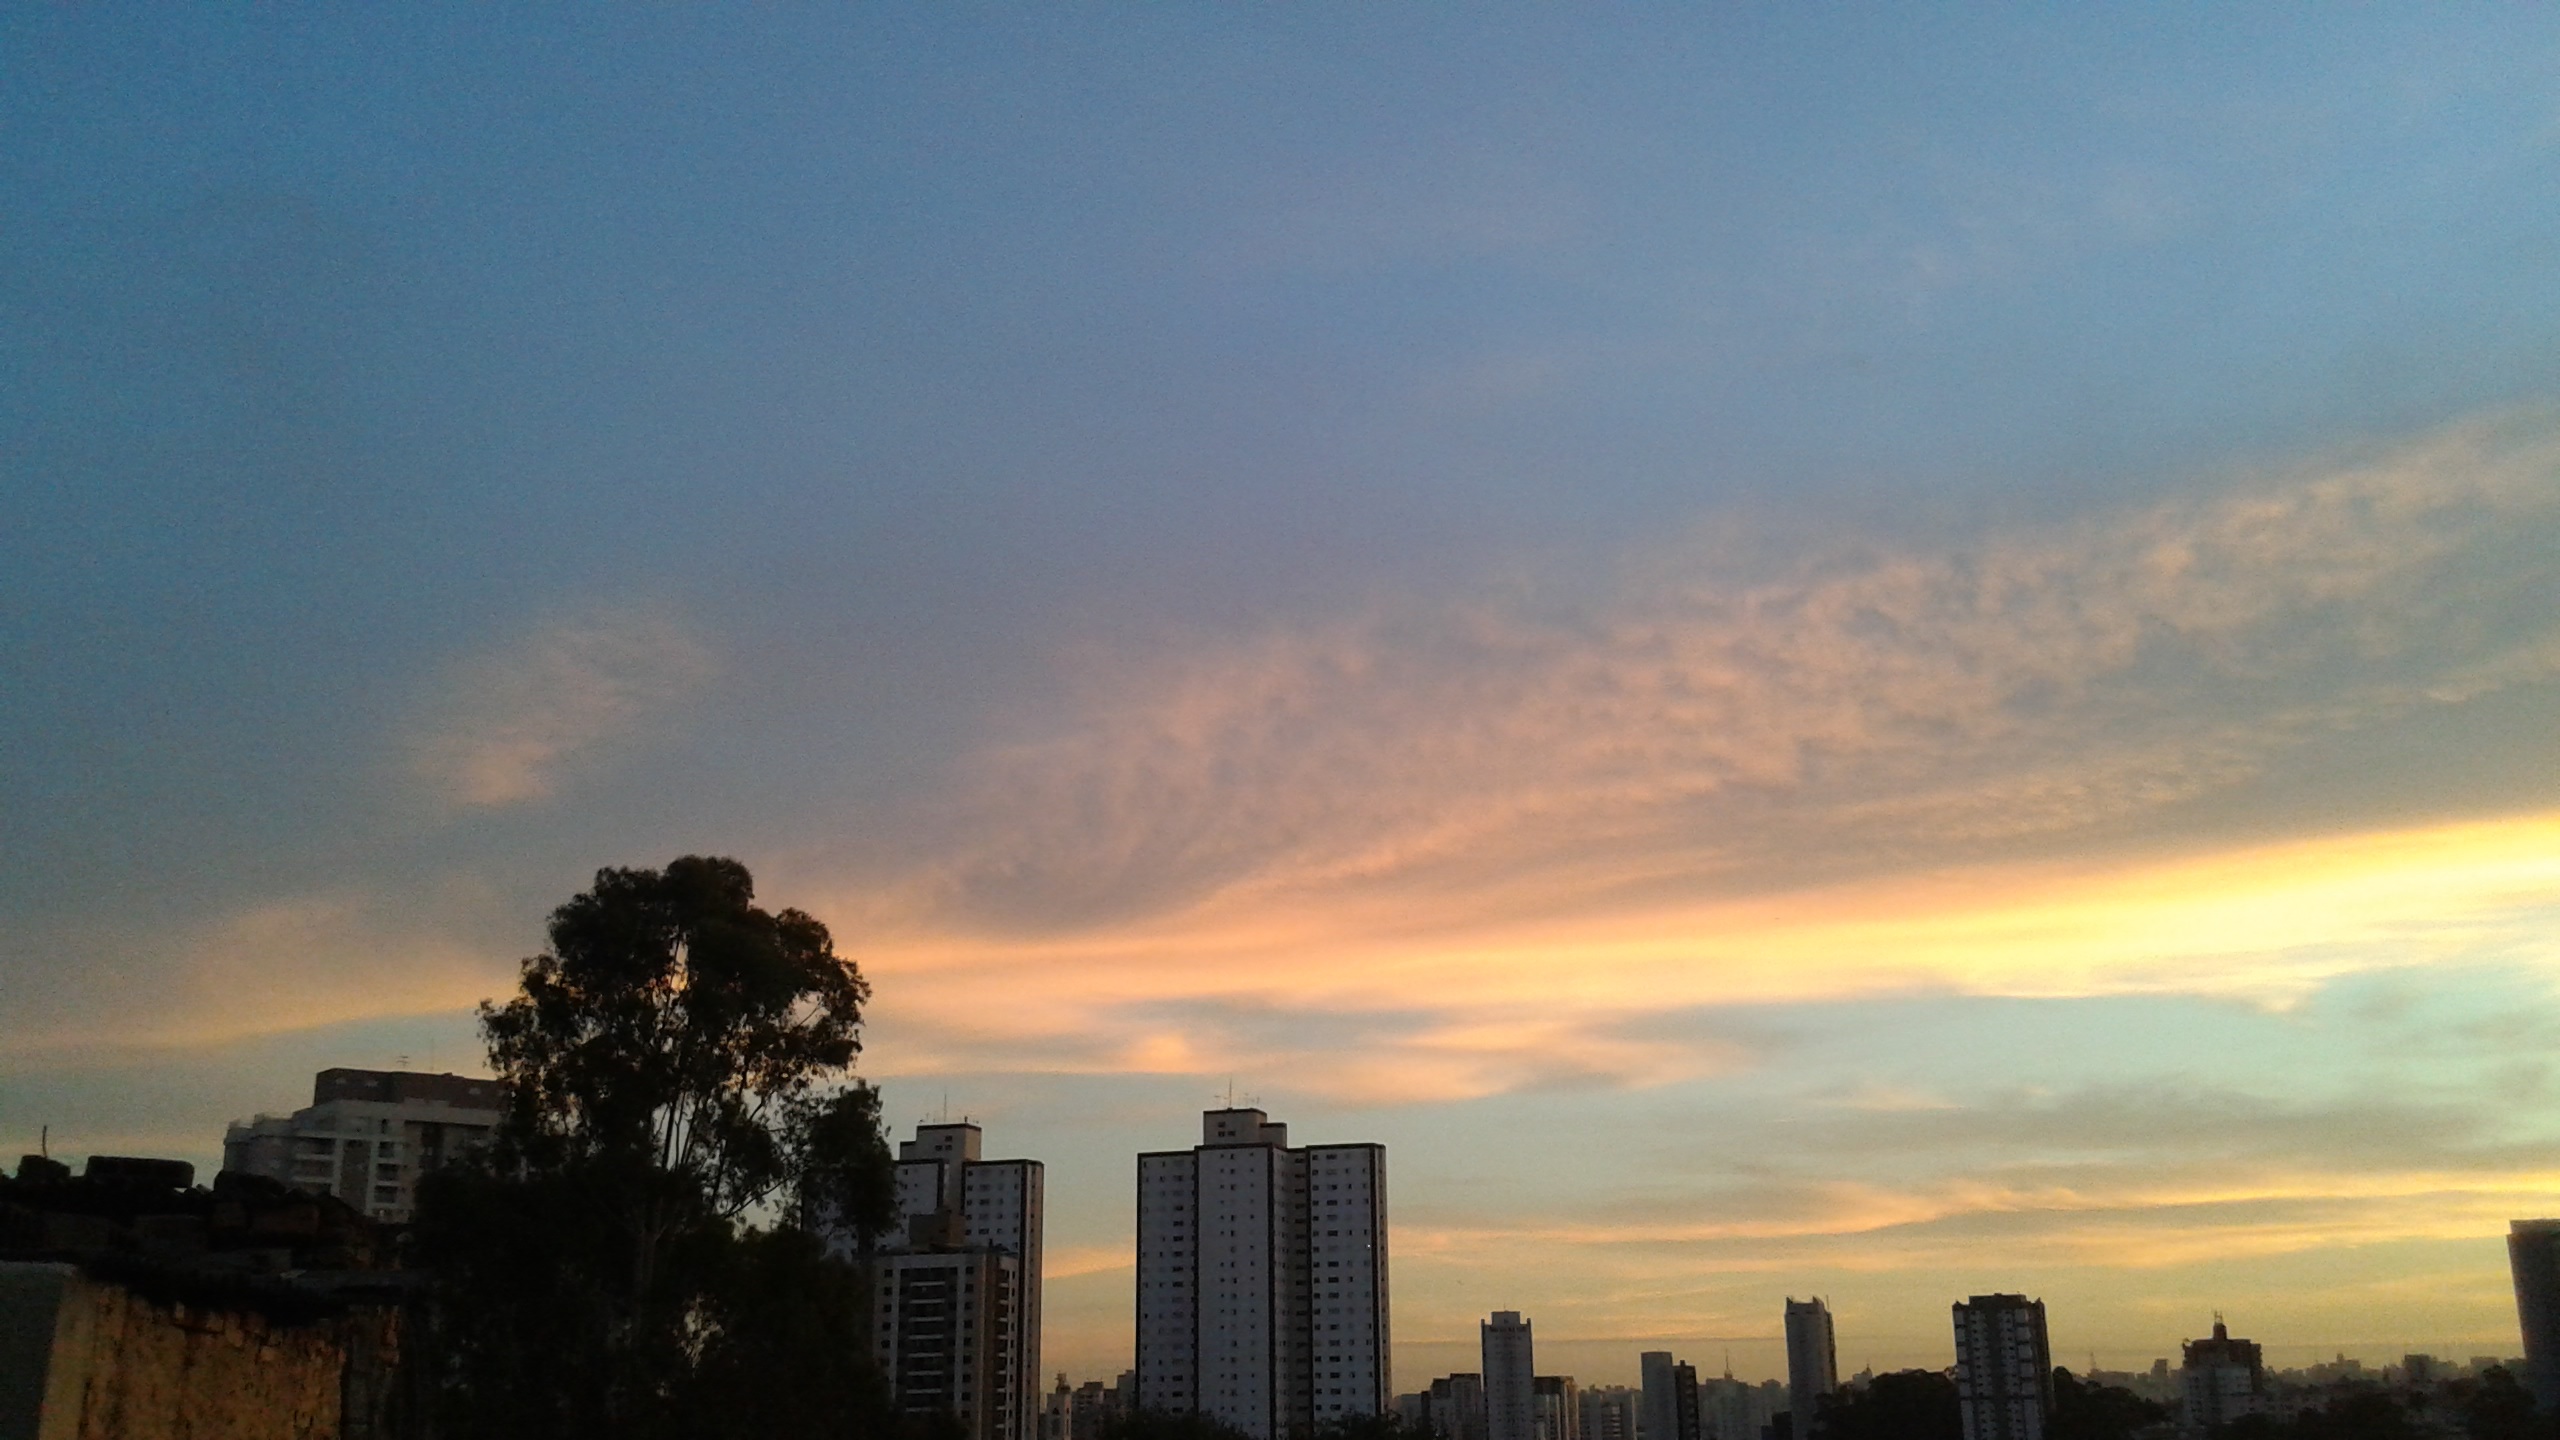
horizon, cloud, sky, sunrise, sunset, skyline, sunlight, morning, dawn, city, atmosphere, cityscape, dusk, evening, afterglow, atmospheric phenomenon